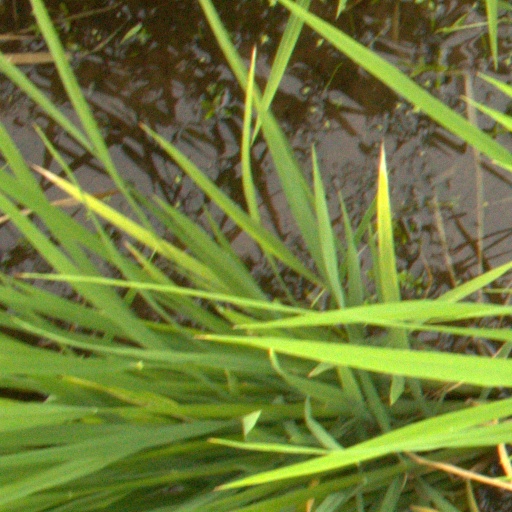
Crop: rice